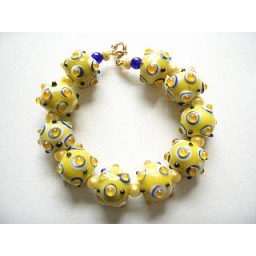
Fun unique bracelet in large yellow lampworked glass beads.